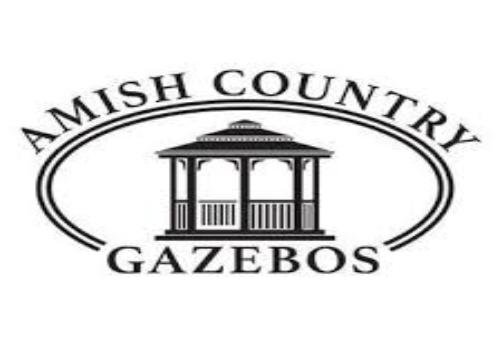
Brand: amish
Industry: Necessities